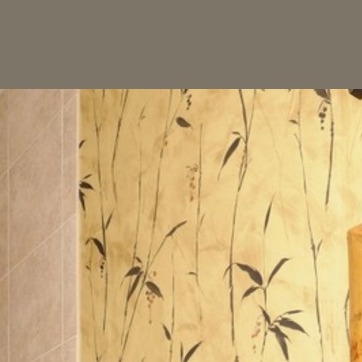
Material: wallpaper